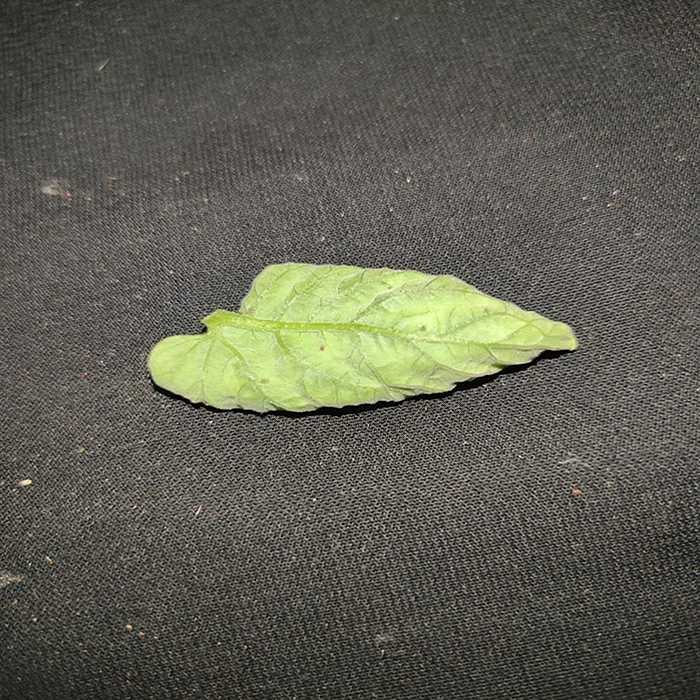
Plant: Tomato
Label: Tomato leaf curl virus